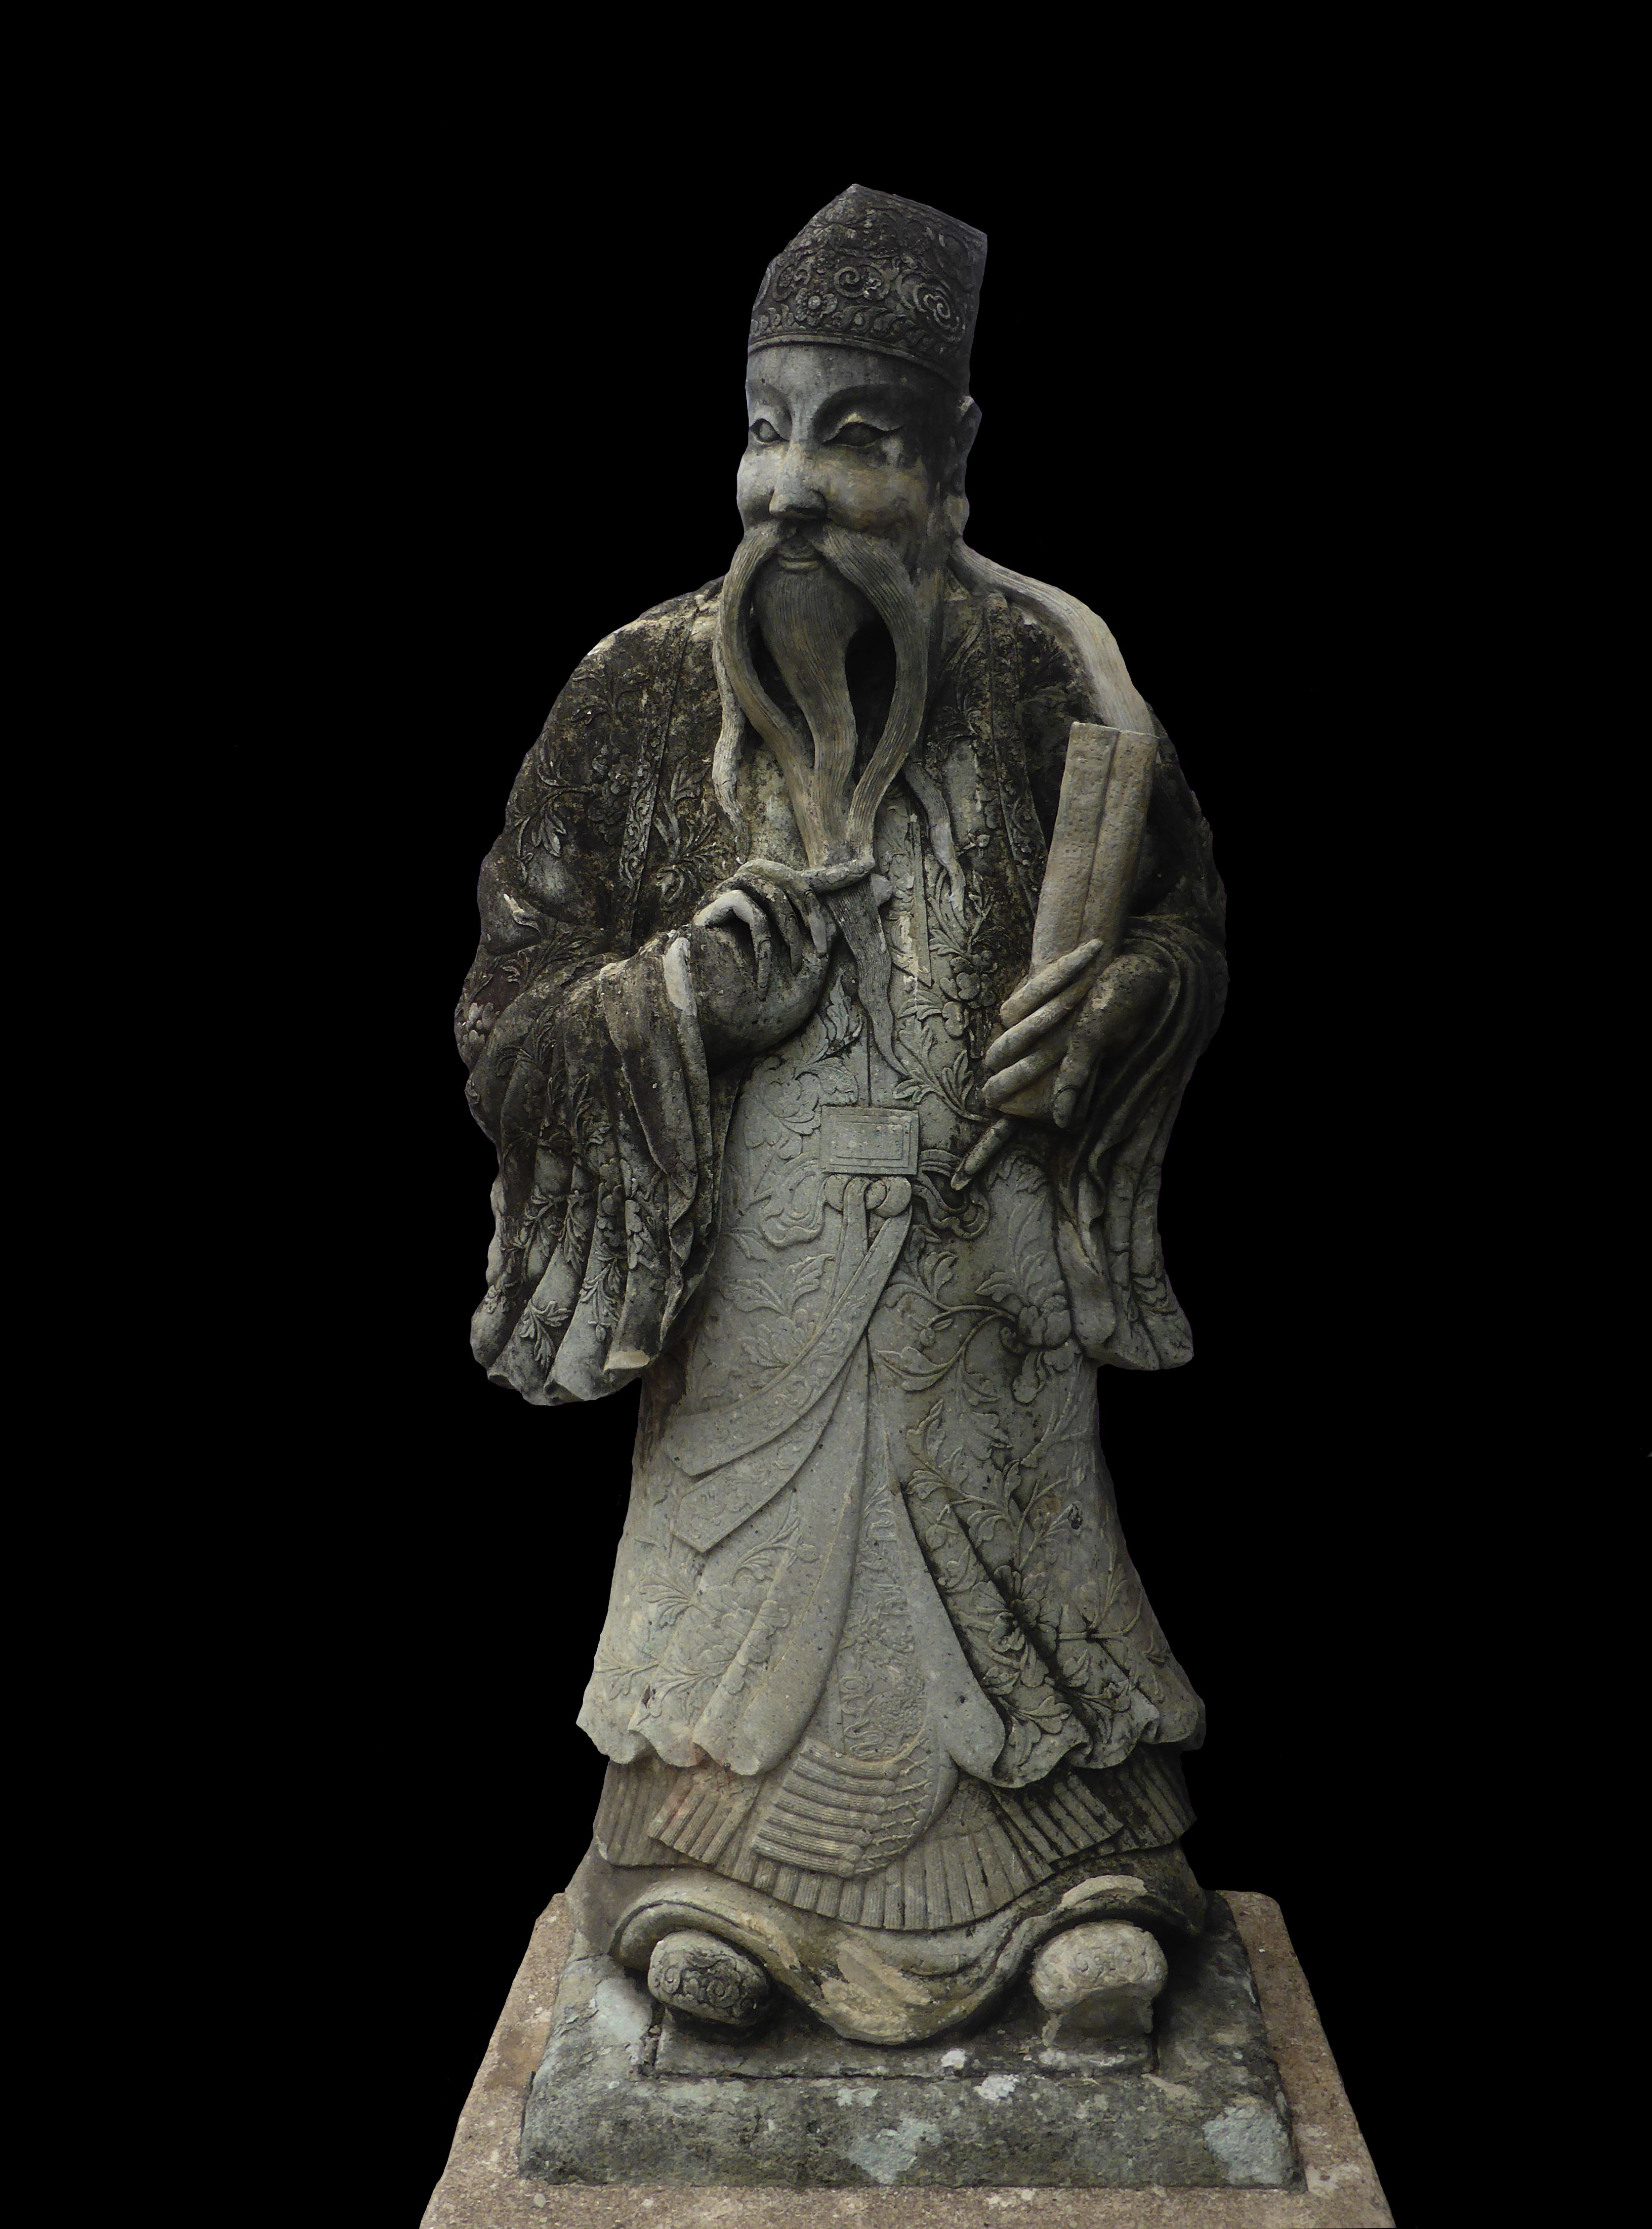
monument, statue, buddhism, religion, asia, fig, sculpture, art, buddha, bronze, bangkok, carving, stone figure, stone carving, bronze sculpture, ancient history, classical sculpture